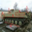
Label: tank